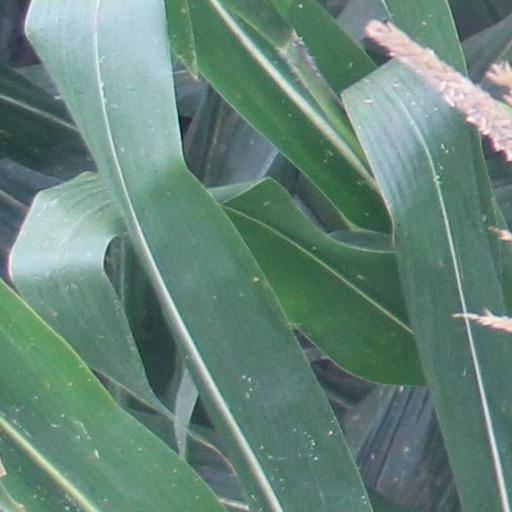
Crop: maize; corn